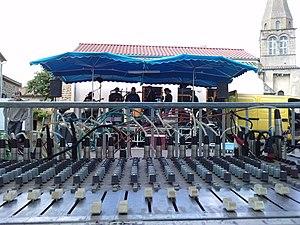
fête de la musique 2011
Égliseneuve-des-Liards est une commune française, située dans le département du Puy-de-Dôme en région Auvergne-Rhône-Alpes.